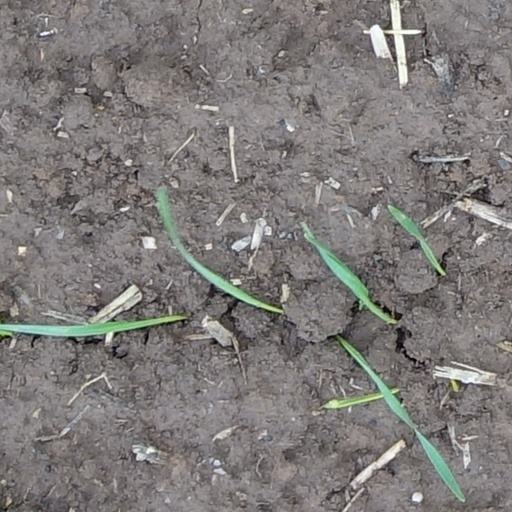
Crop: wheat